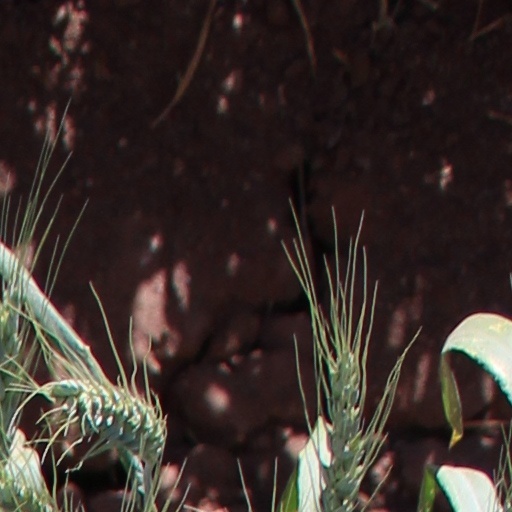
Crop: wheat